Brian Protheroe

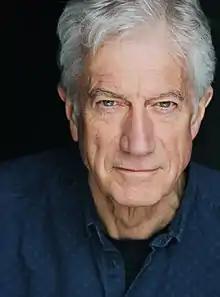
Protheroe in 2017

Brian Protheroe (born 16 June 1944) is an English singer, songwriter, narrator and actor. He is best known for his first single, "Pinball", released in August 1974, which entered the UK Singles Chart at number 40 and reached a peak of number 22. He has been narrating the Channel 4 dating show "First Dates" since 2015.